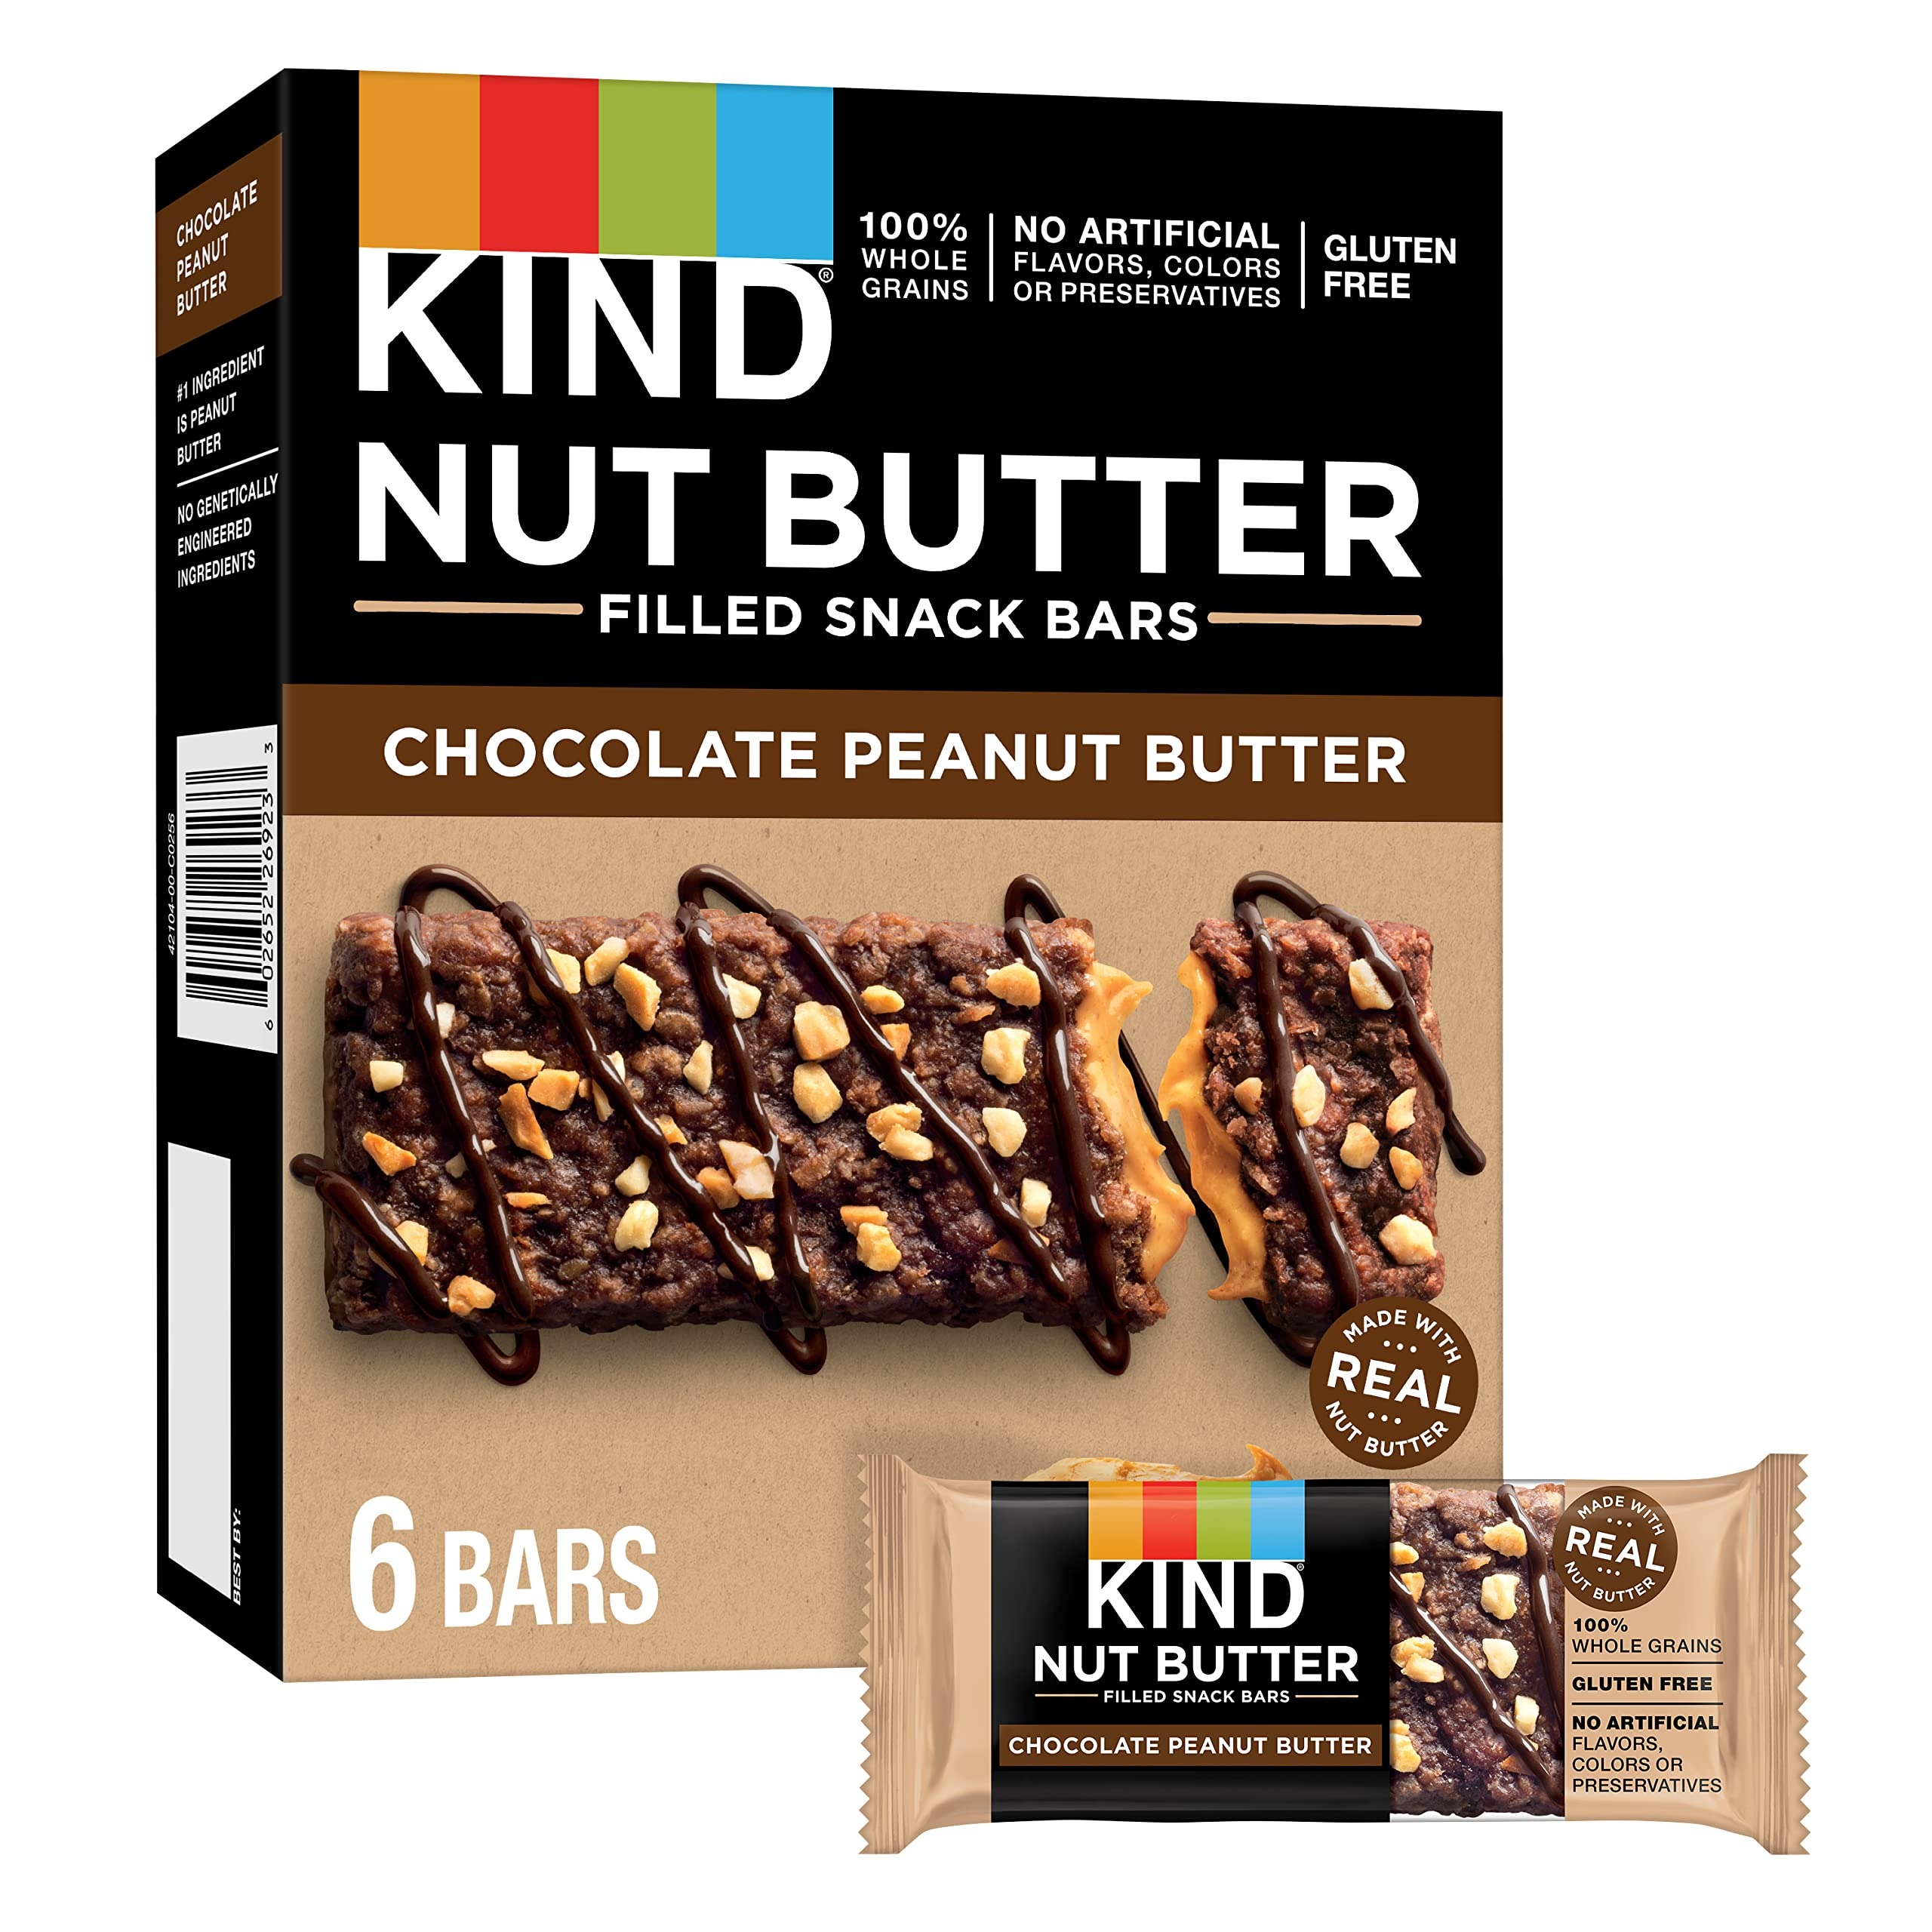
Item Name: KIND Nut Butter Filled, Chocolate Peanut Butter, 6Ct
Bullet Point 1: Contains 6 - 1.3oz chocolate Peanut Butter KIND Nut butter Filled bars
Bullet Point 2: Gluten free, No genetically engineered ingredients, 0g Trans Fat
Bullet Point 3: Good source of fiber and protein, low sodium, 100% whole grains
Bullet Point 4: No artificial flavors, colors, or preservatives
Value: 6.0
Unit: Count

Price: 3.79